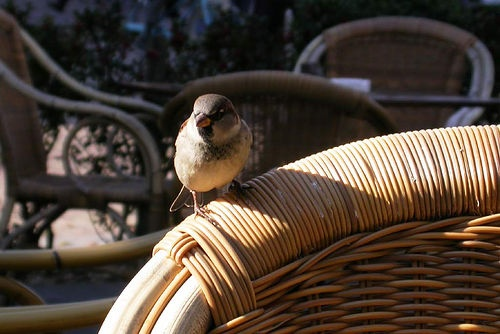
a bird standing on the edge of a chair .
A bird perched on a woven chair facing the camera
a close up of a small bird on a chair
This is a picture of a bird on a lawn chair.
A small bird on the back of a wicker chair.